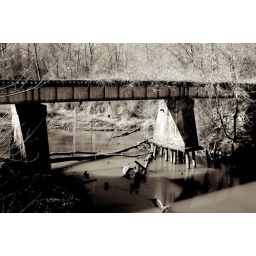
Now-defunct Chattahoochee Valley Railroad bridge over Waterworks Creek. When the water is up some people fish off of it.